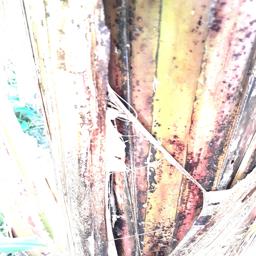
Label: PSEUDOSTEM WEEVIL